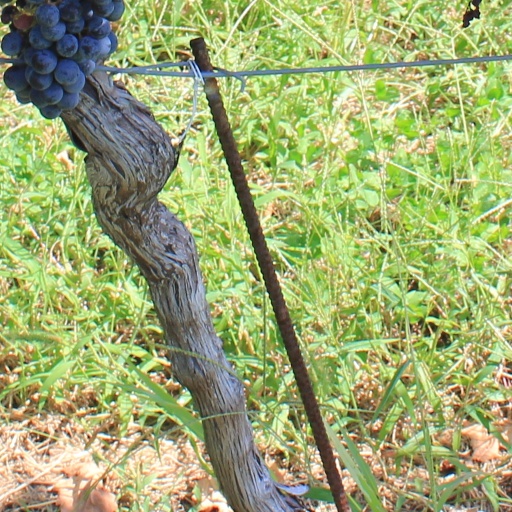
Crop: grape